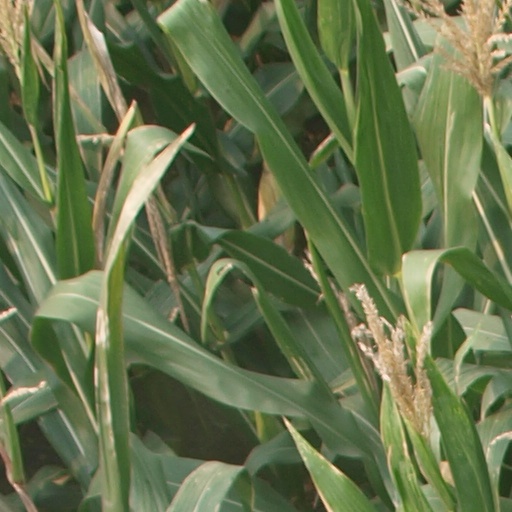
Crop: maize; corn